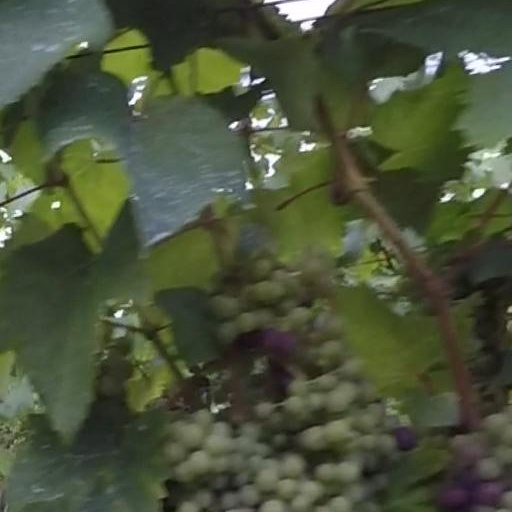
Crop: grape